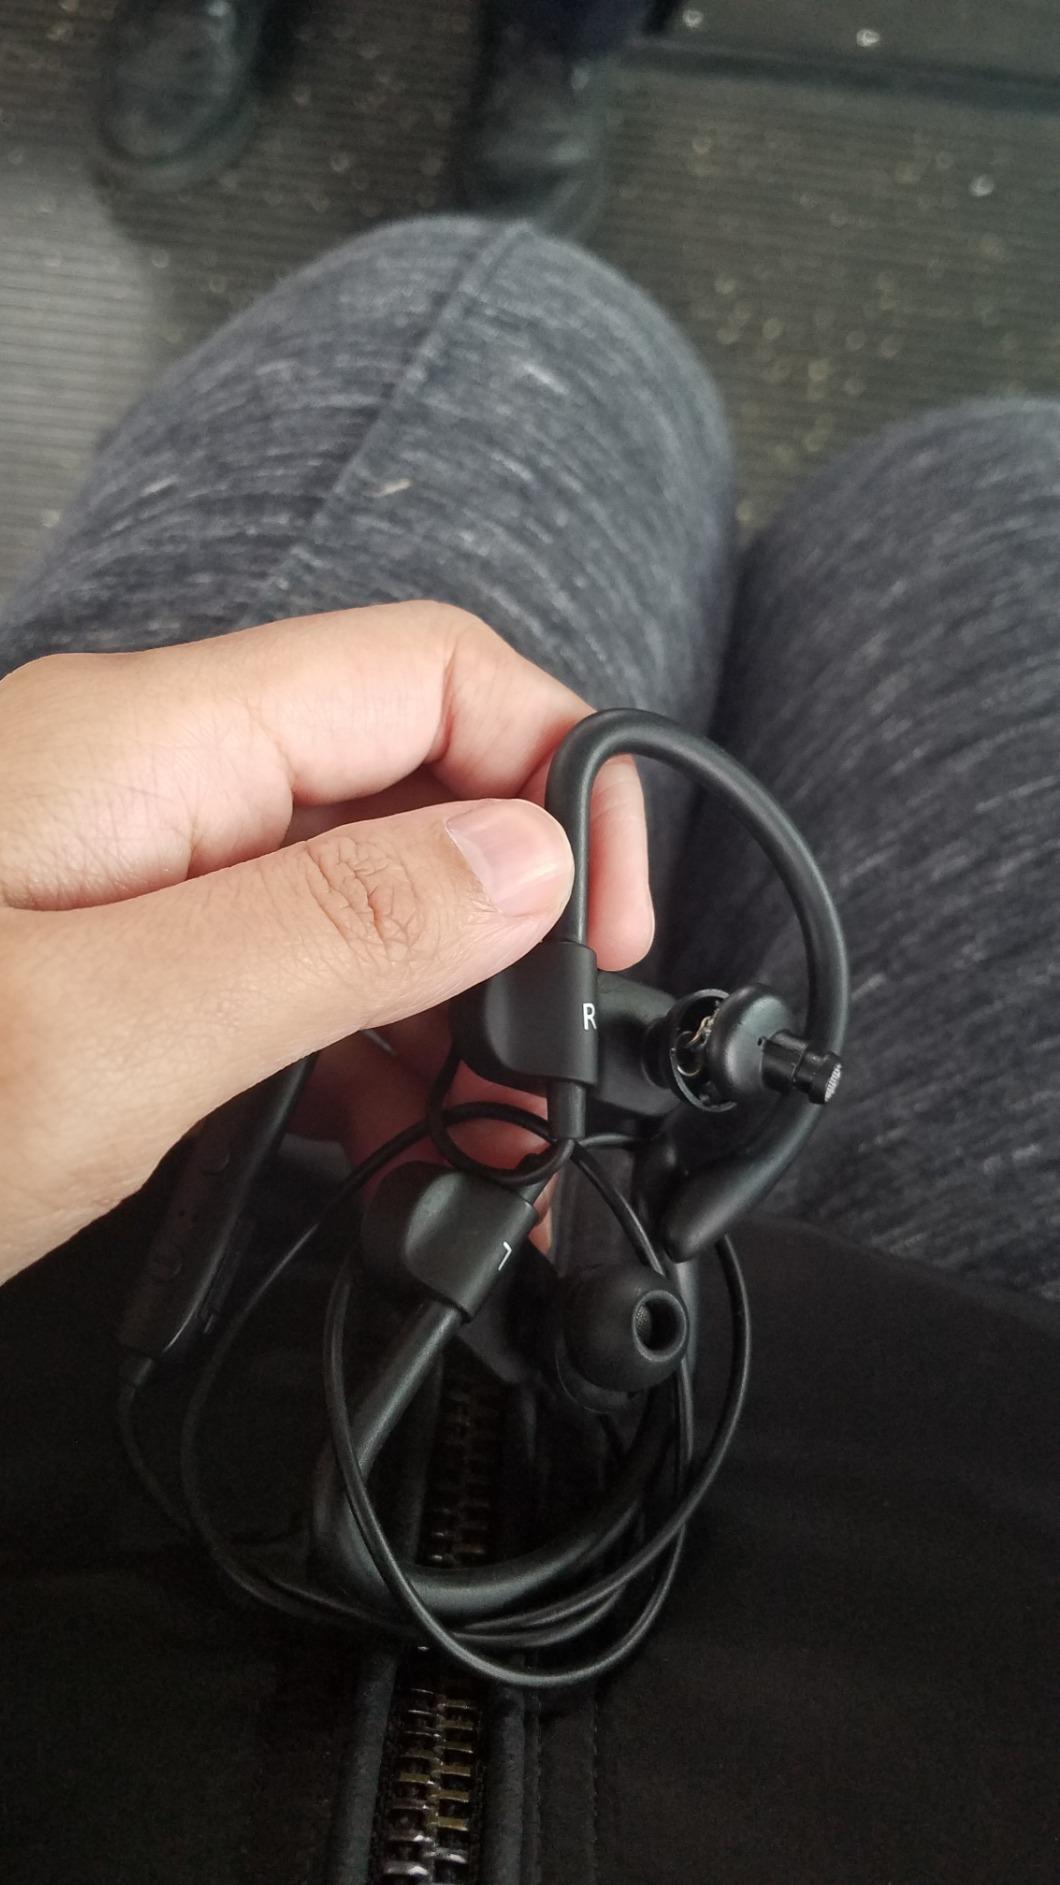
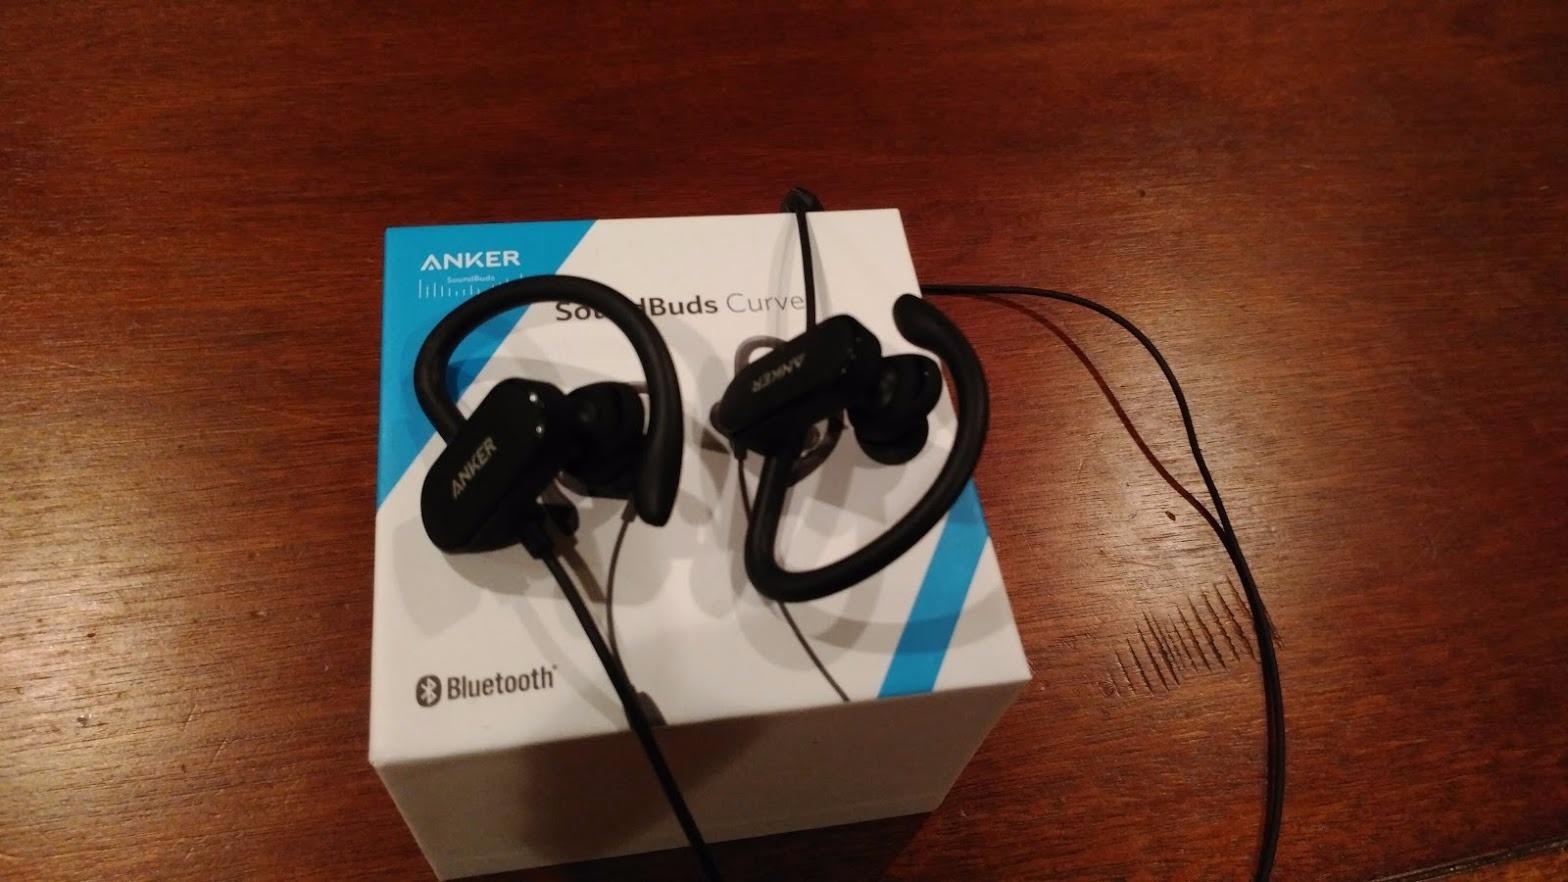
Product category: headphones
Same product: yes